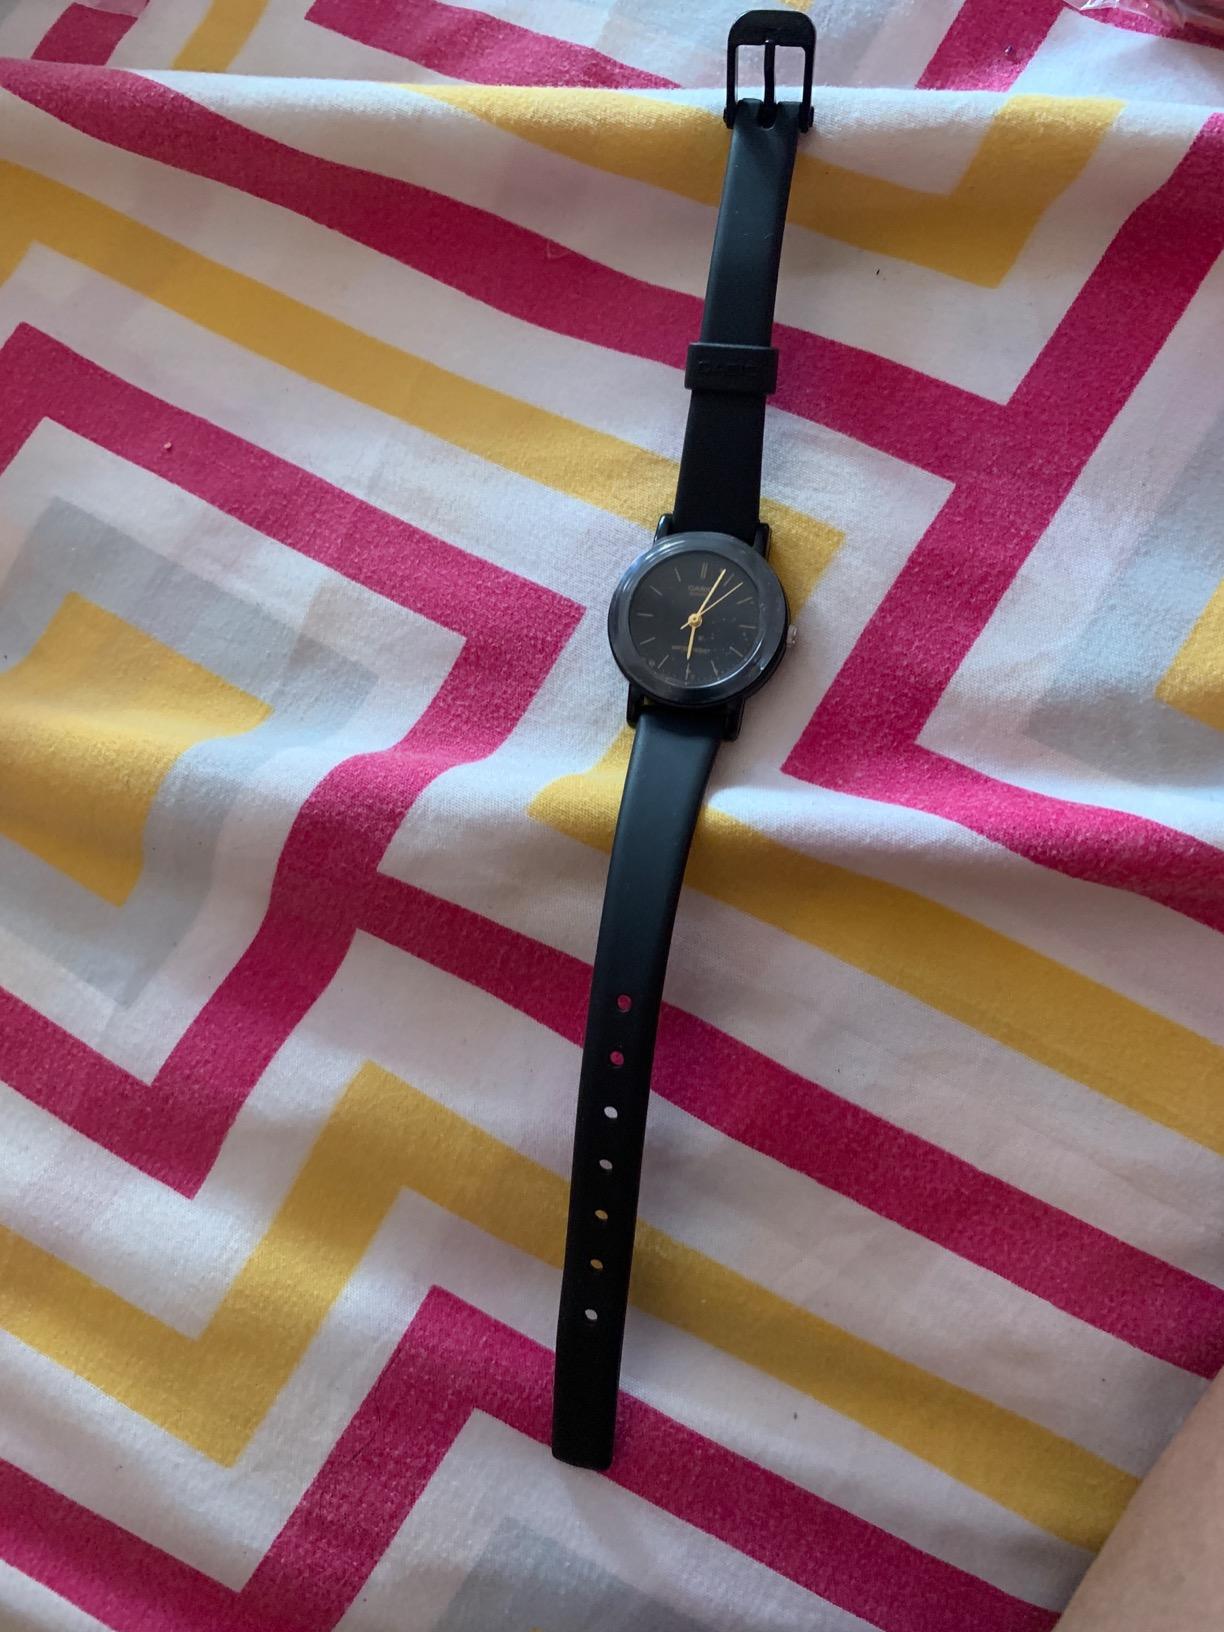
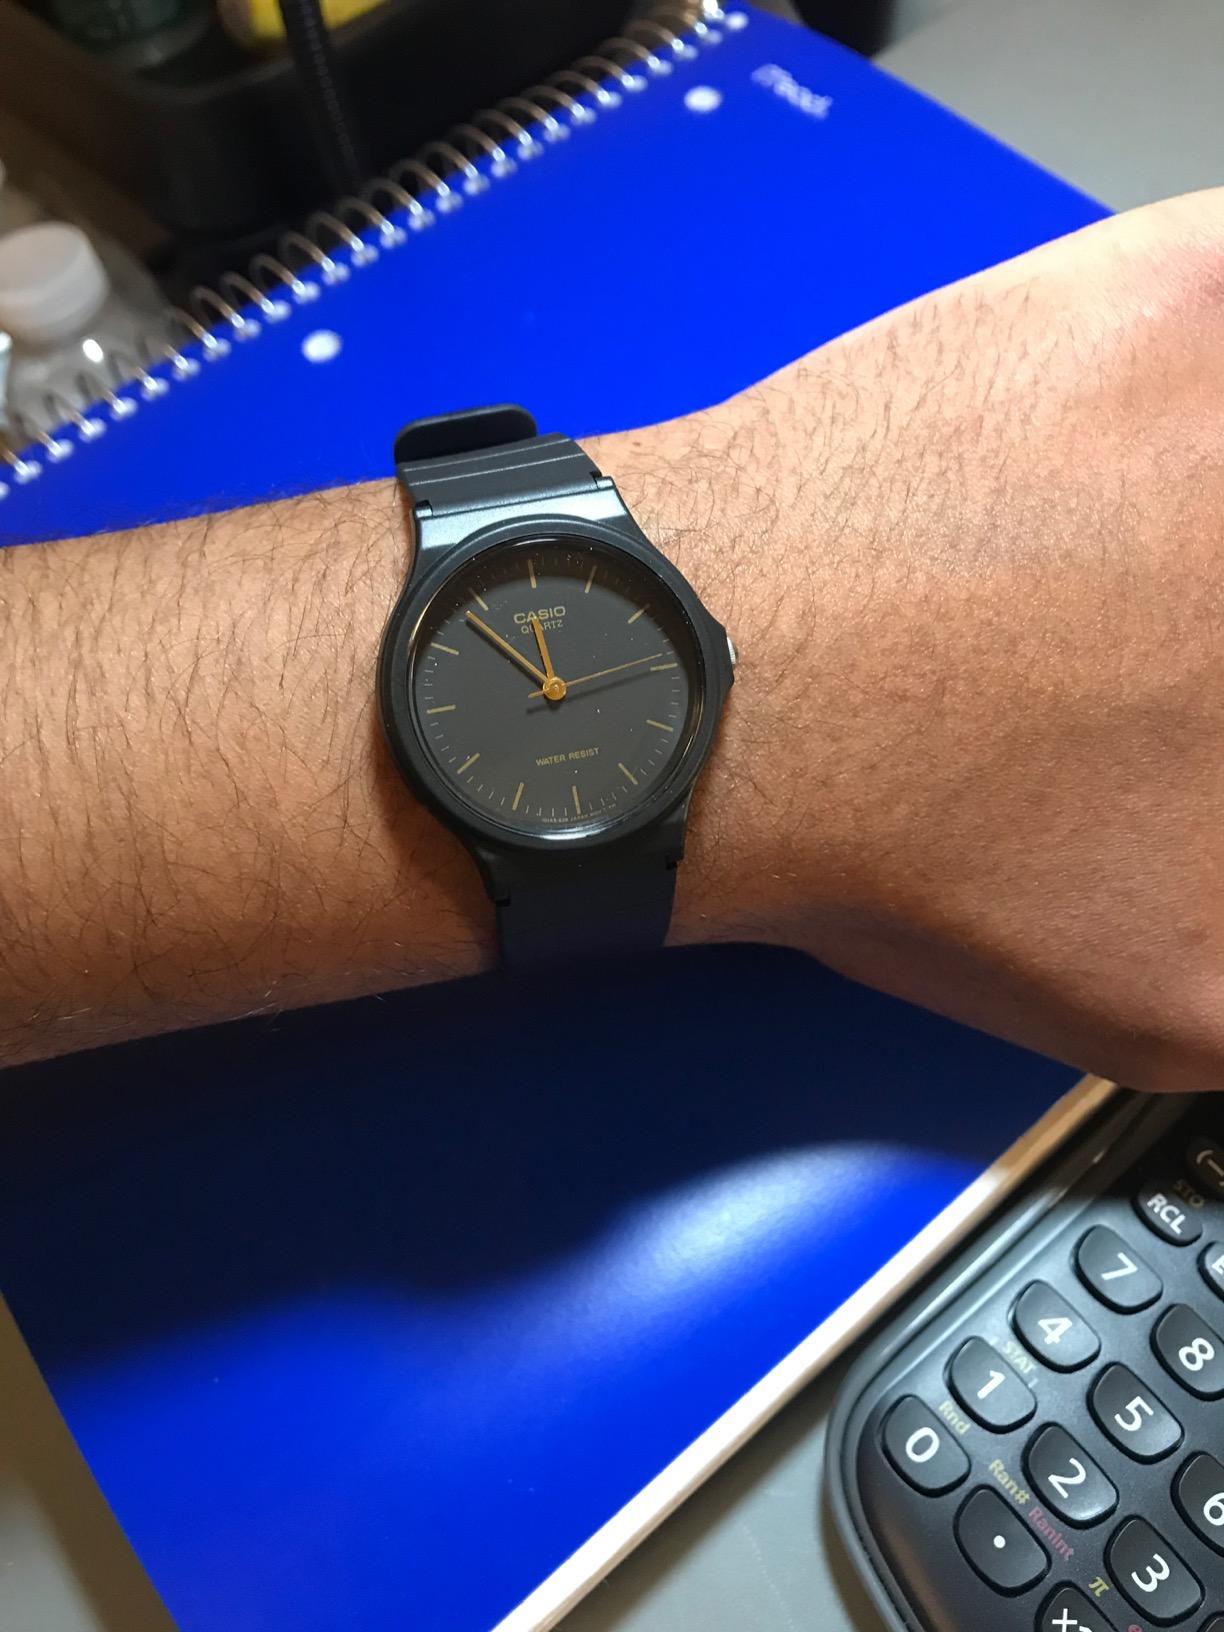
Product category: accessories_watch
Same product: no